Canberra Pact

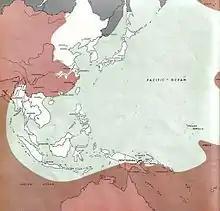
The situation in the Pacific in mid January 1944

H. V. Evatt, the Australian Minister of External Affairs, had criticized the 1943 Cairo Declaration for disposing of Japanese territories in the northern Pacific without consultation or warning to Australia and New Zealand. Evatt wanted to establish Australia as the dominant power in the South Pacific; taking over British colonies in the western Pacific and assuming undefined security responsibilities for Portuguese Timor and the Netherlands East Indies. Given Britain's weakness, the alternative was the United States. Evatt is credited with initiating the discussions which led to the agreement.